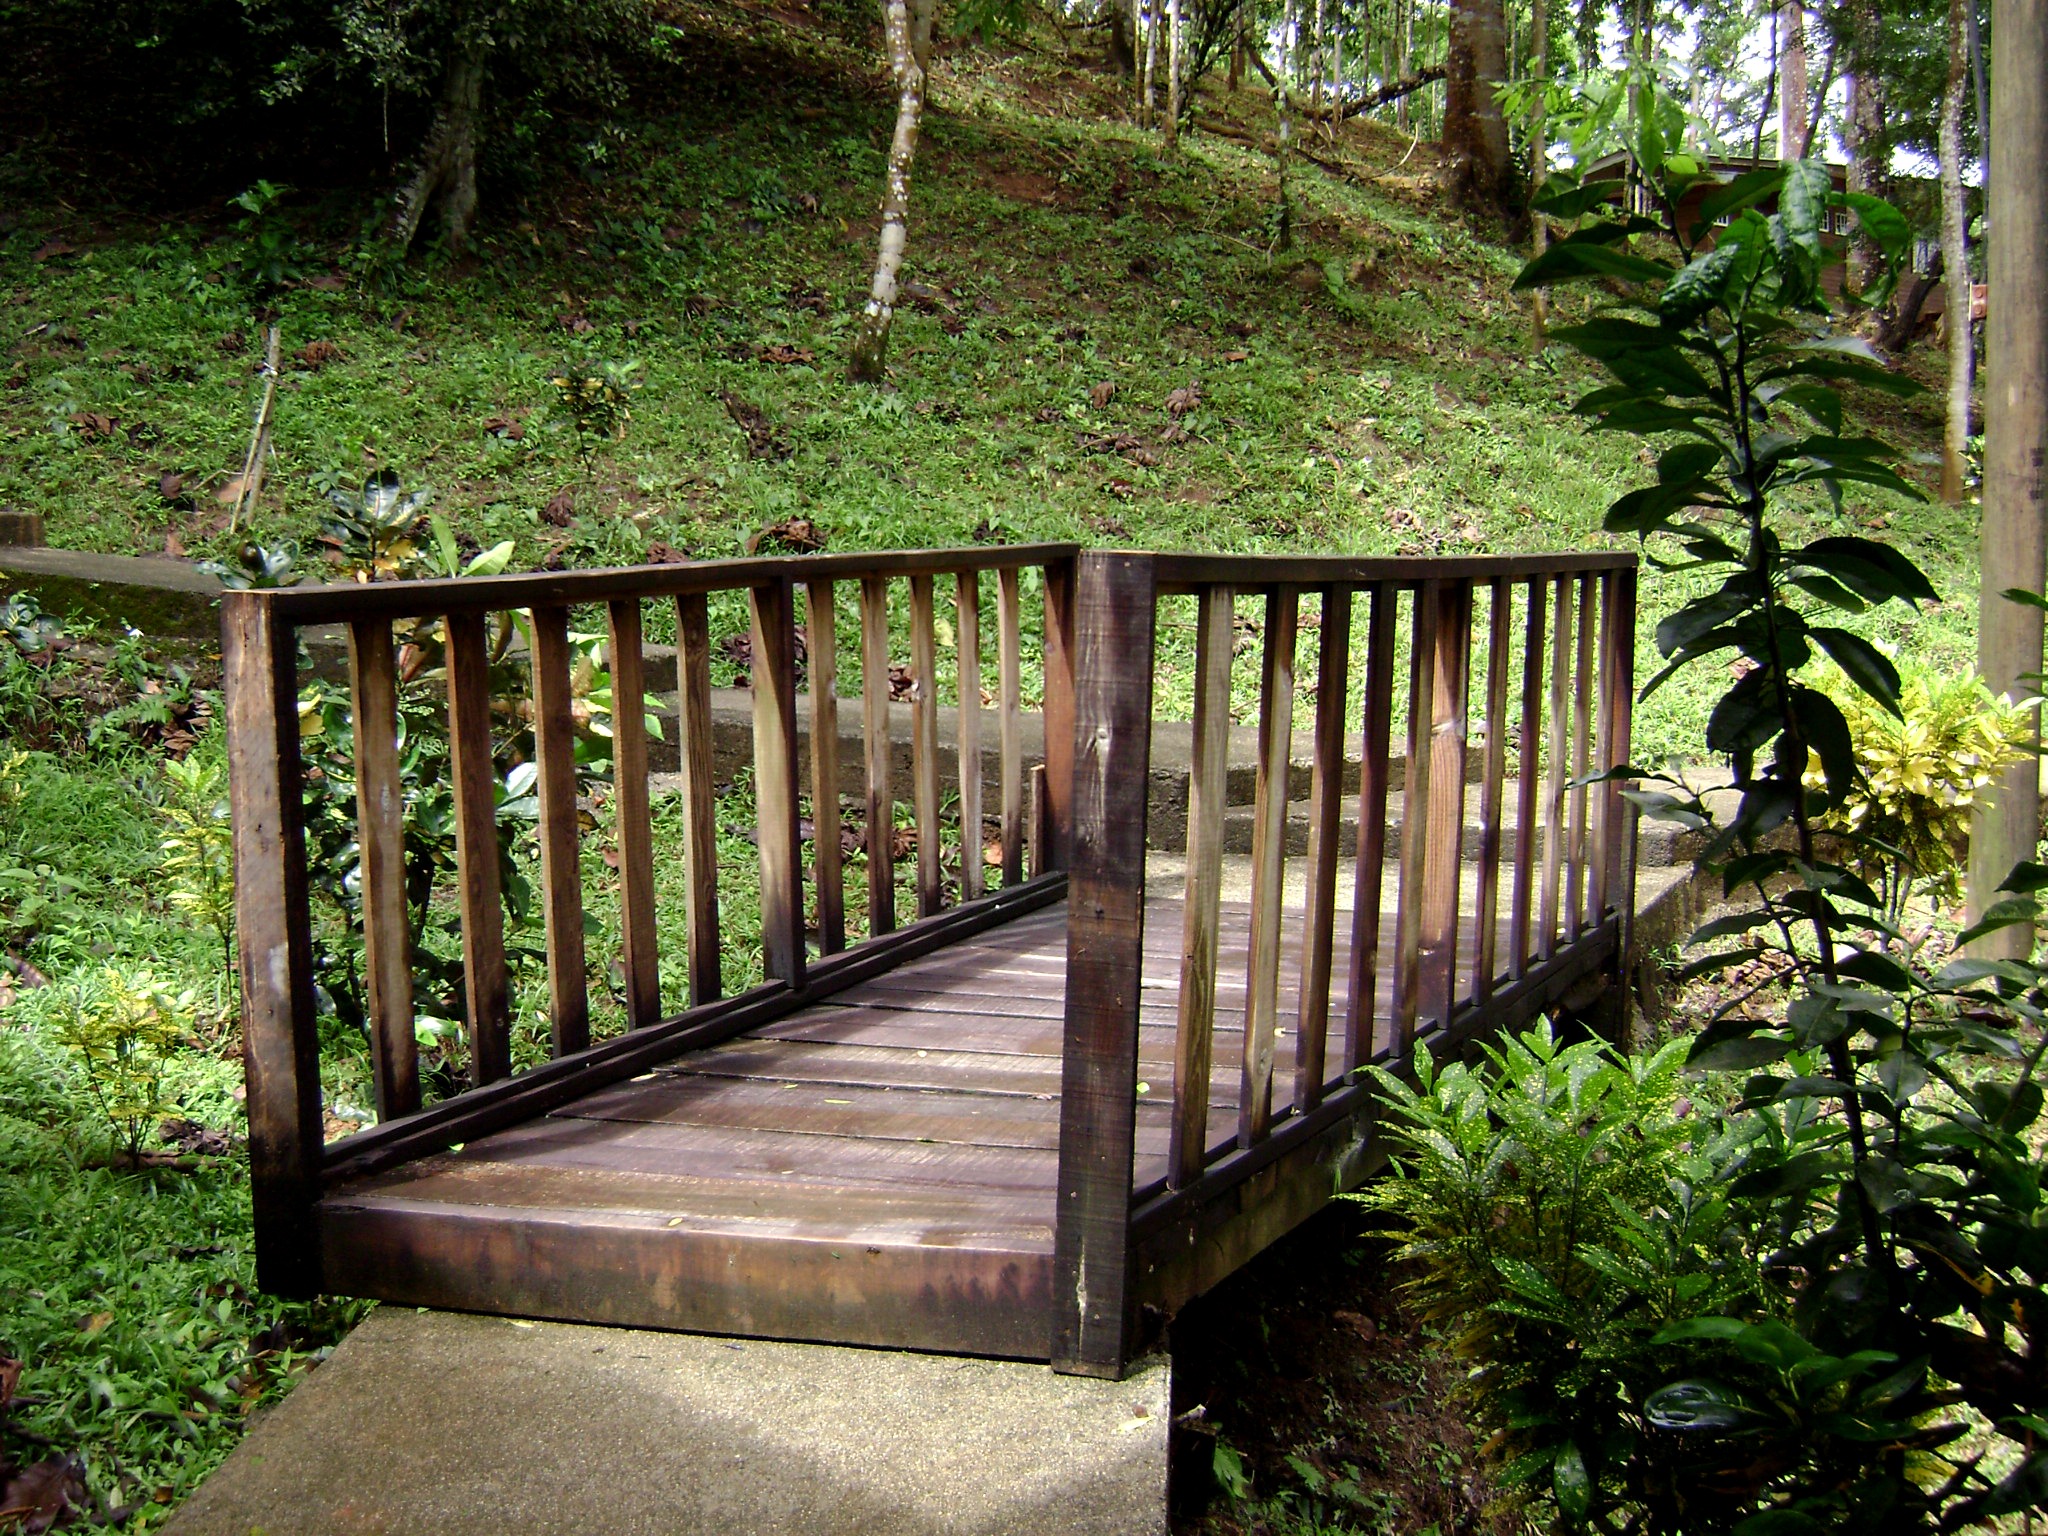
nature, forest, fence, wood, bridge, flower, walkway, jungle, cottage, backyard, botany, garden, gate, woodland, yard, outdoor structure